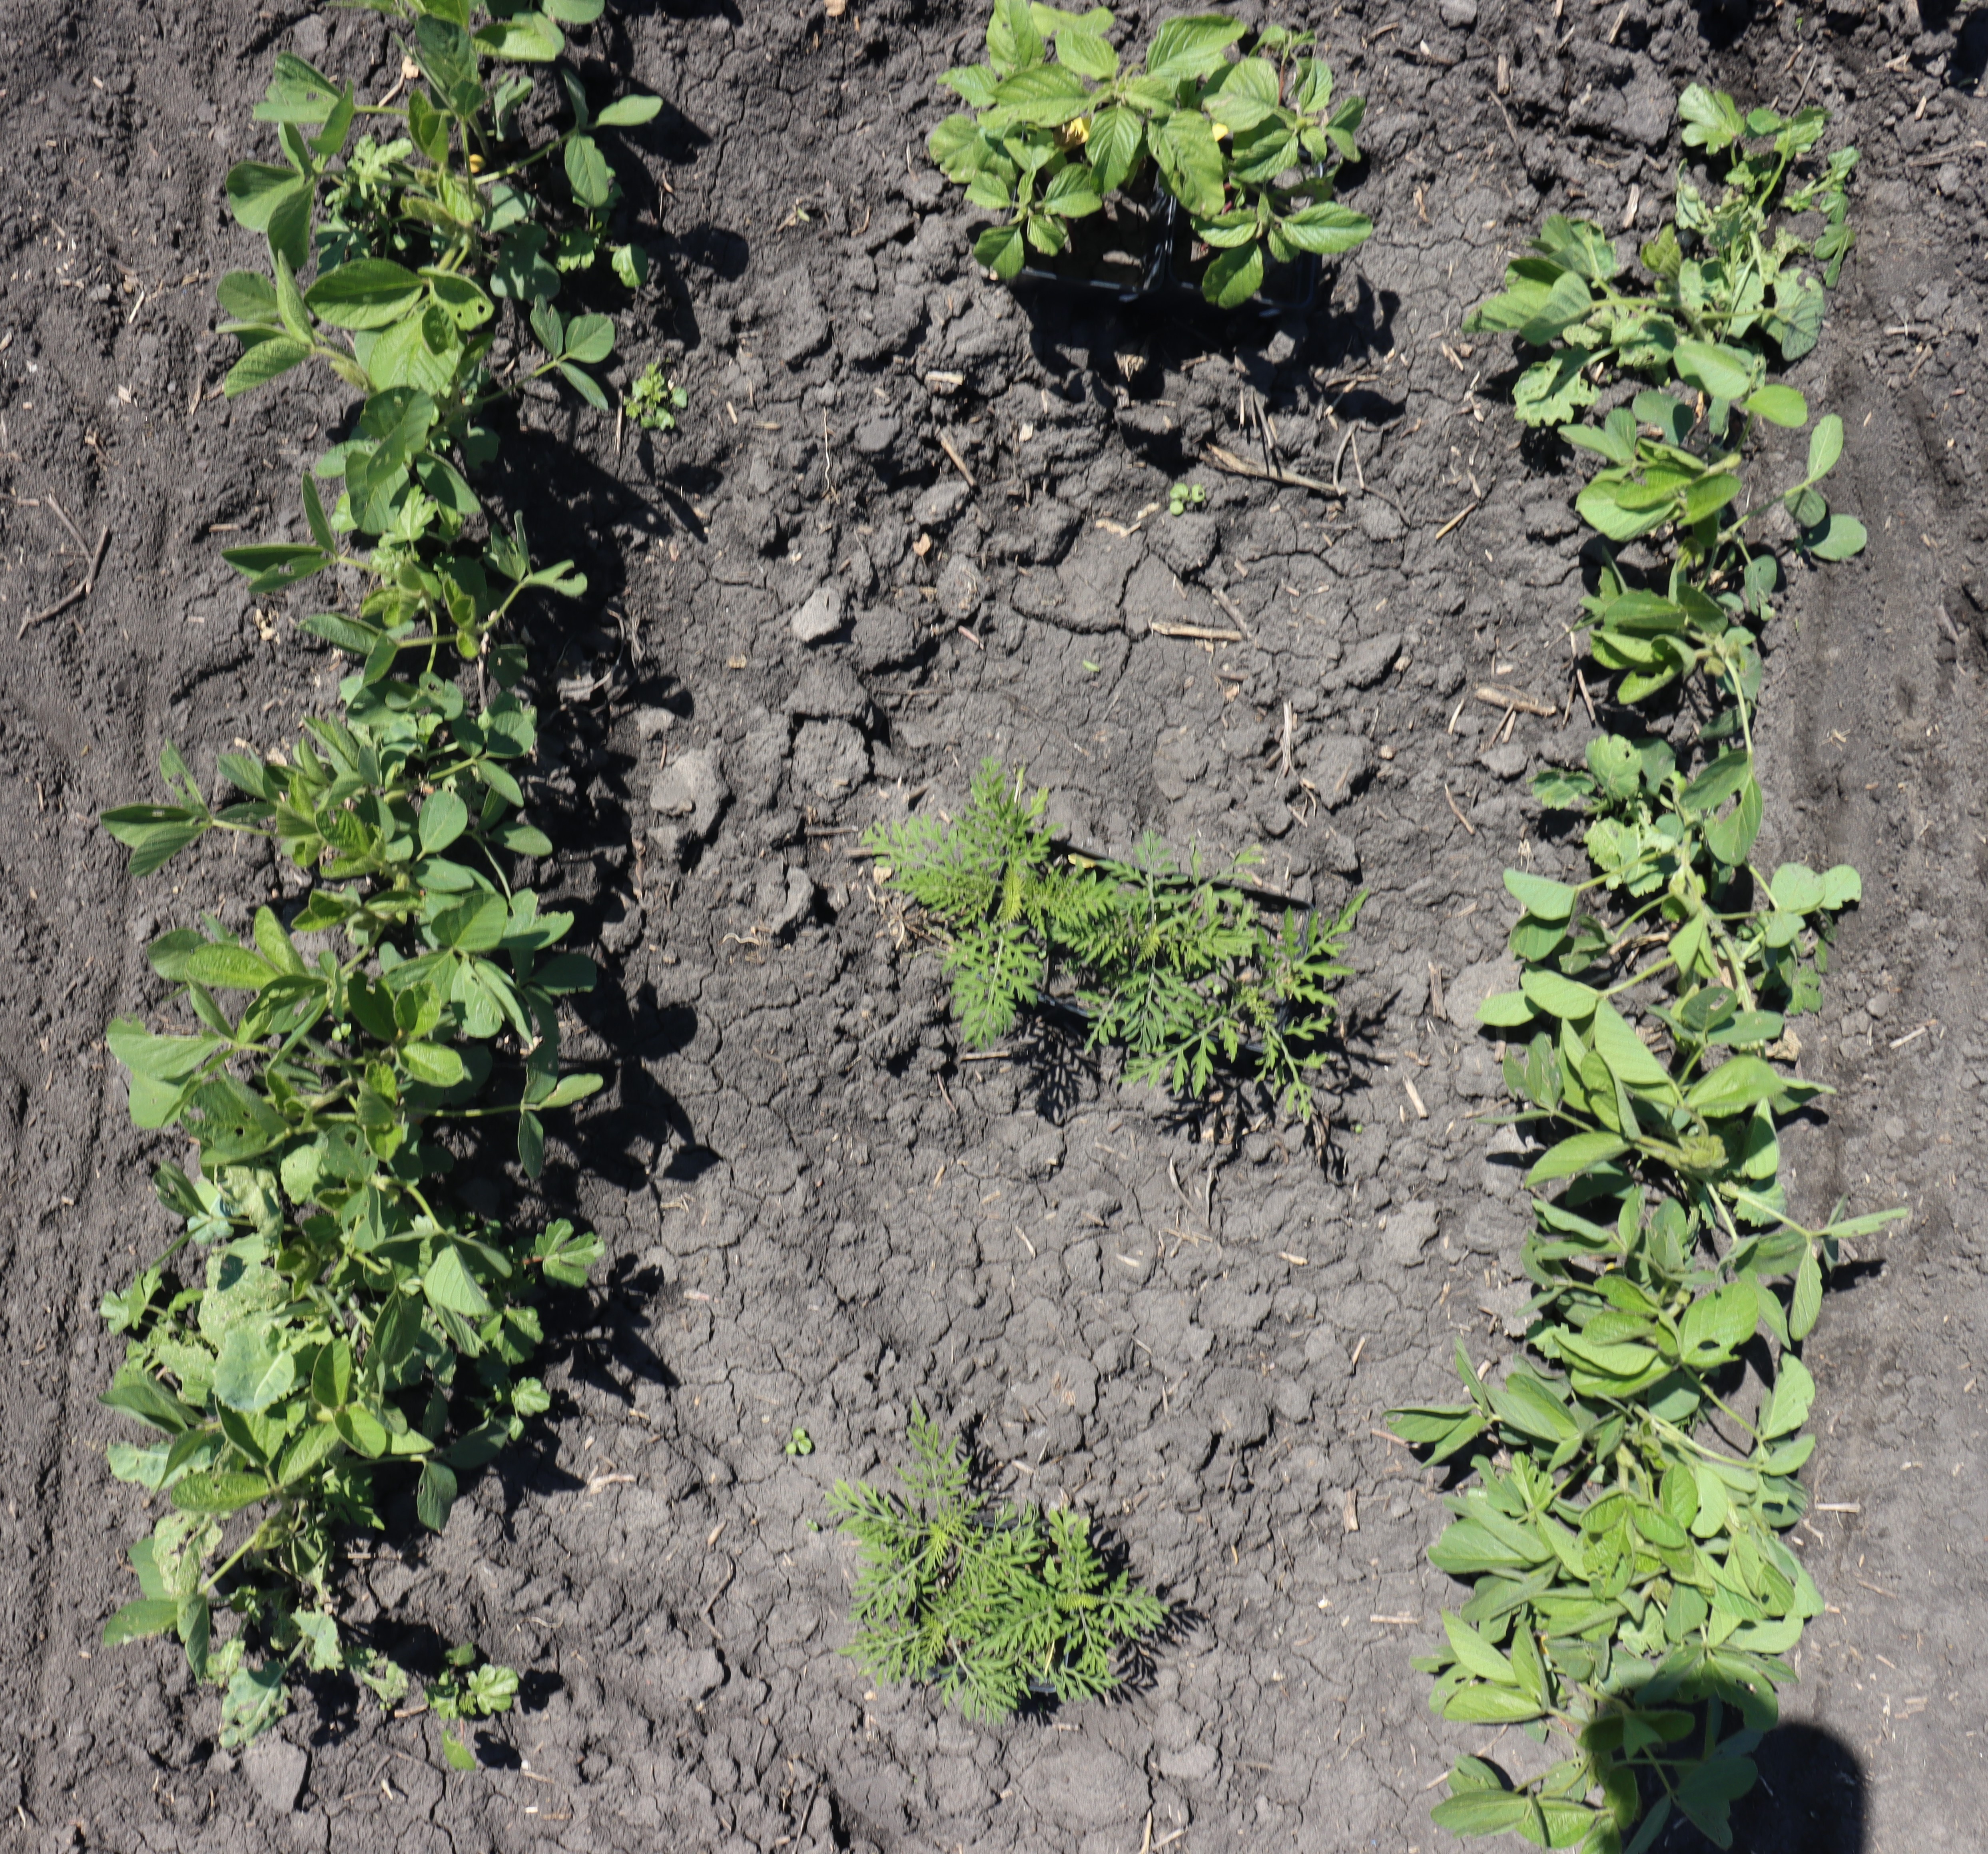
Crop: Soybean
Objects: Soybean, Soybean, Soybean, Soybean, Redroot Pigweed, Ragweed, Ragweed, Ragweed, Soybean, Soybean, Soybean